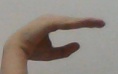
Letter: jeem